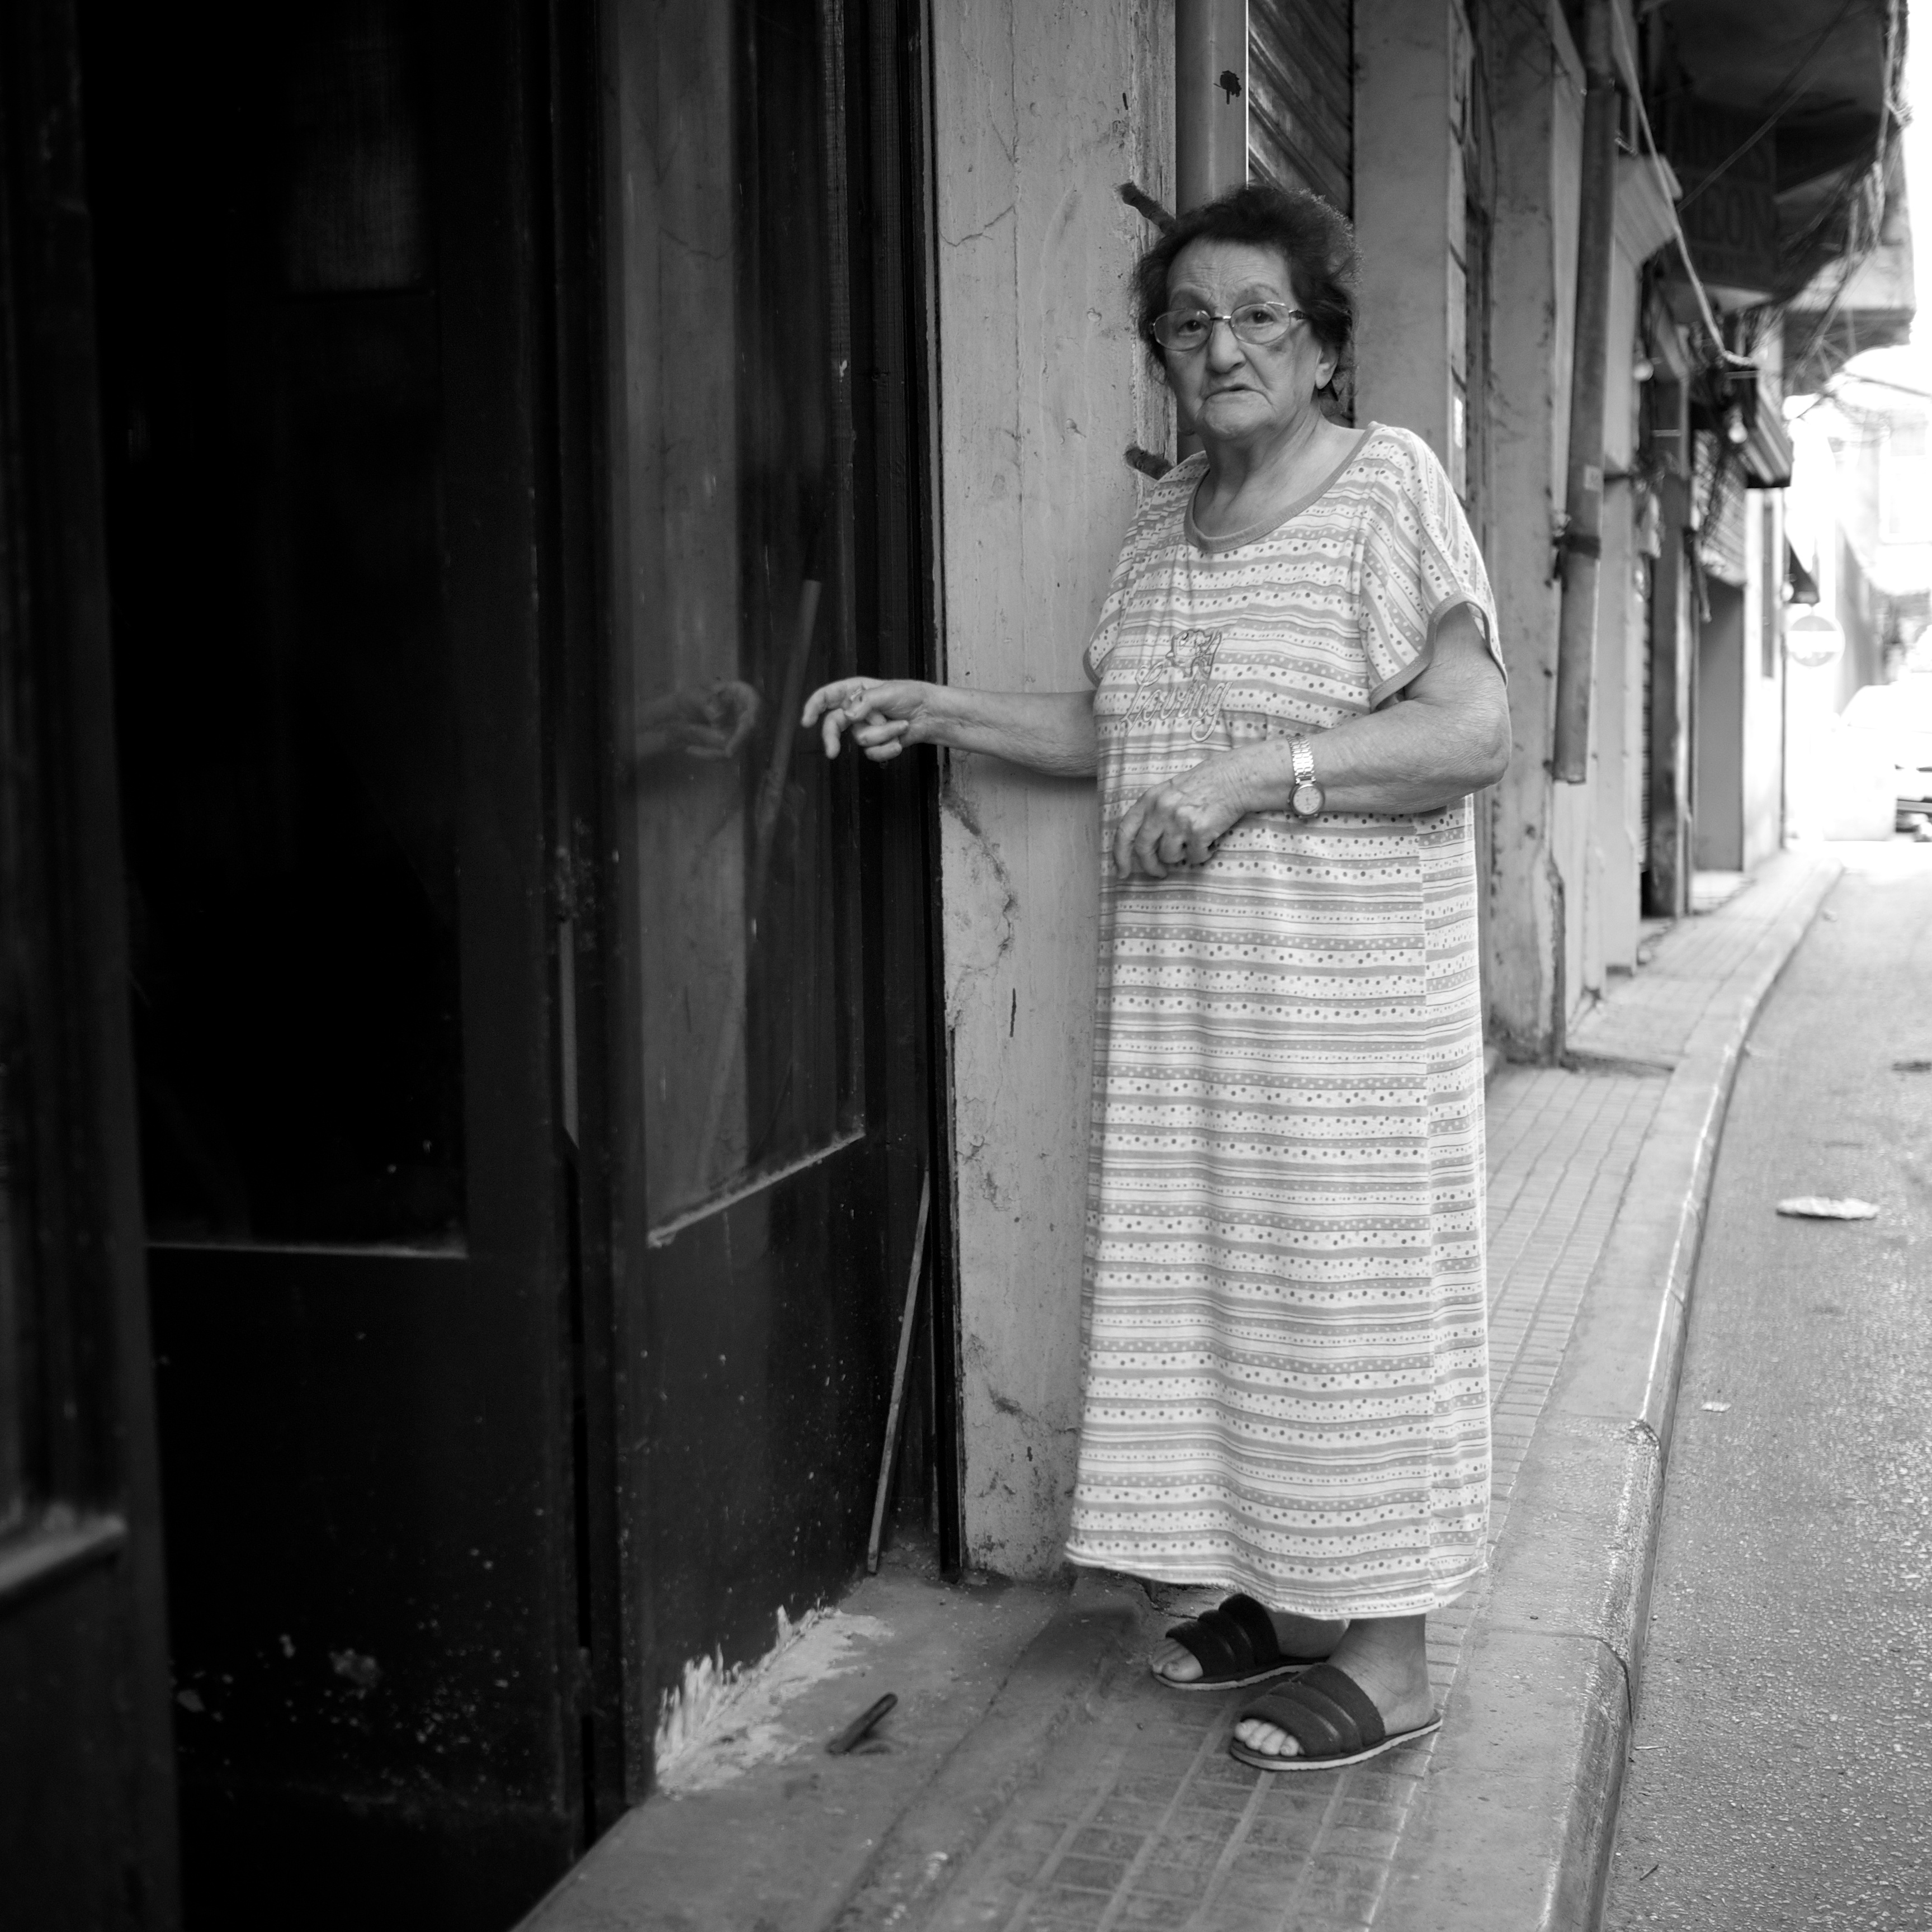
man, person, black and white, road, white, street, photography, ebook, sitting, training, fashion, clothing, black, monochrome, streetphotography, flickr, thomas, video, dress, infrastructure, olympus, photograph, snapshot, omd, fuji, leica, monochrom, leuthard, hcb, thomasleuthard, monochrome photography, film noir, human positions